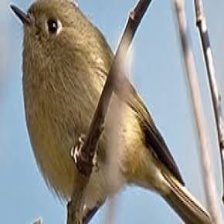
Species: RUBY CROWNED KINGLET
Scientific name: REGULUS CALENDULA